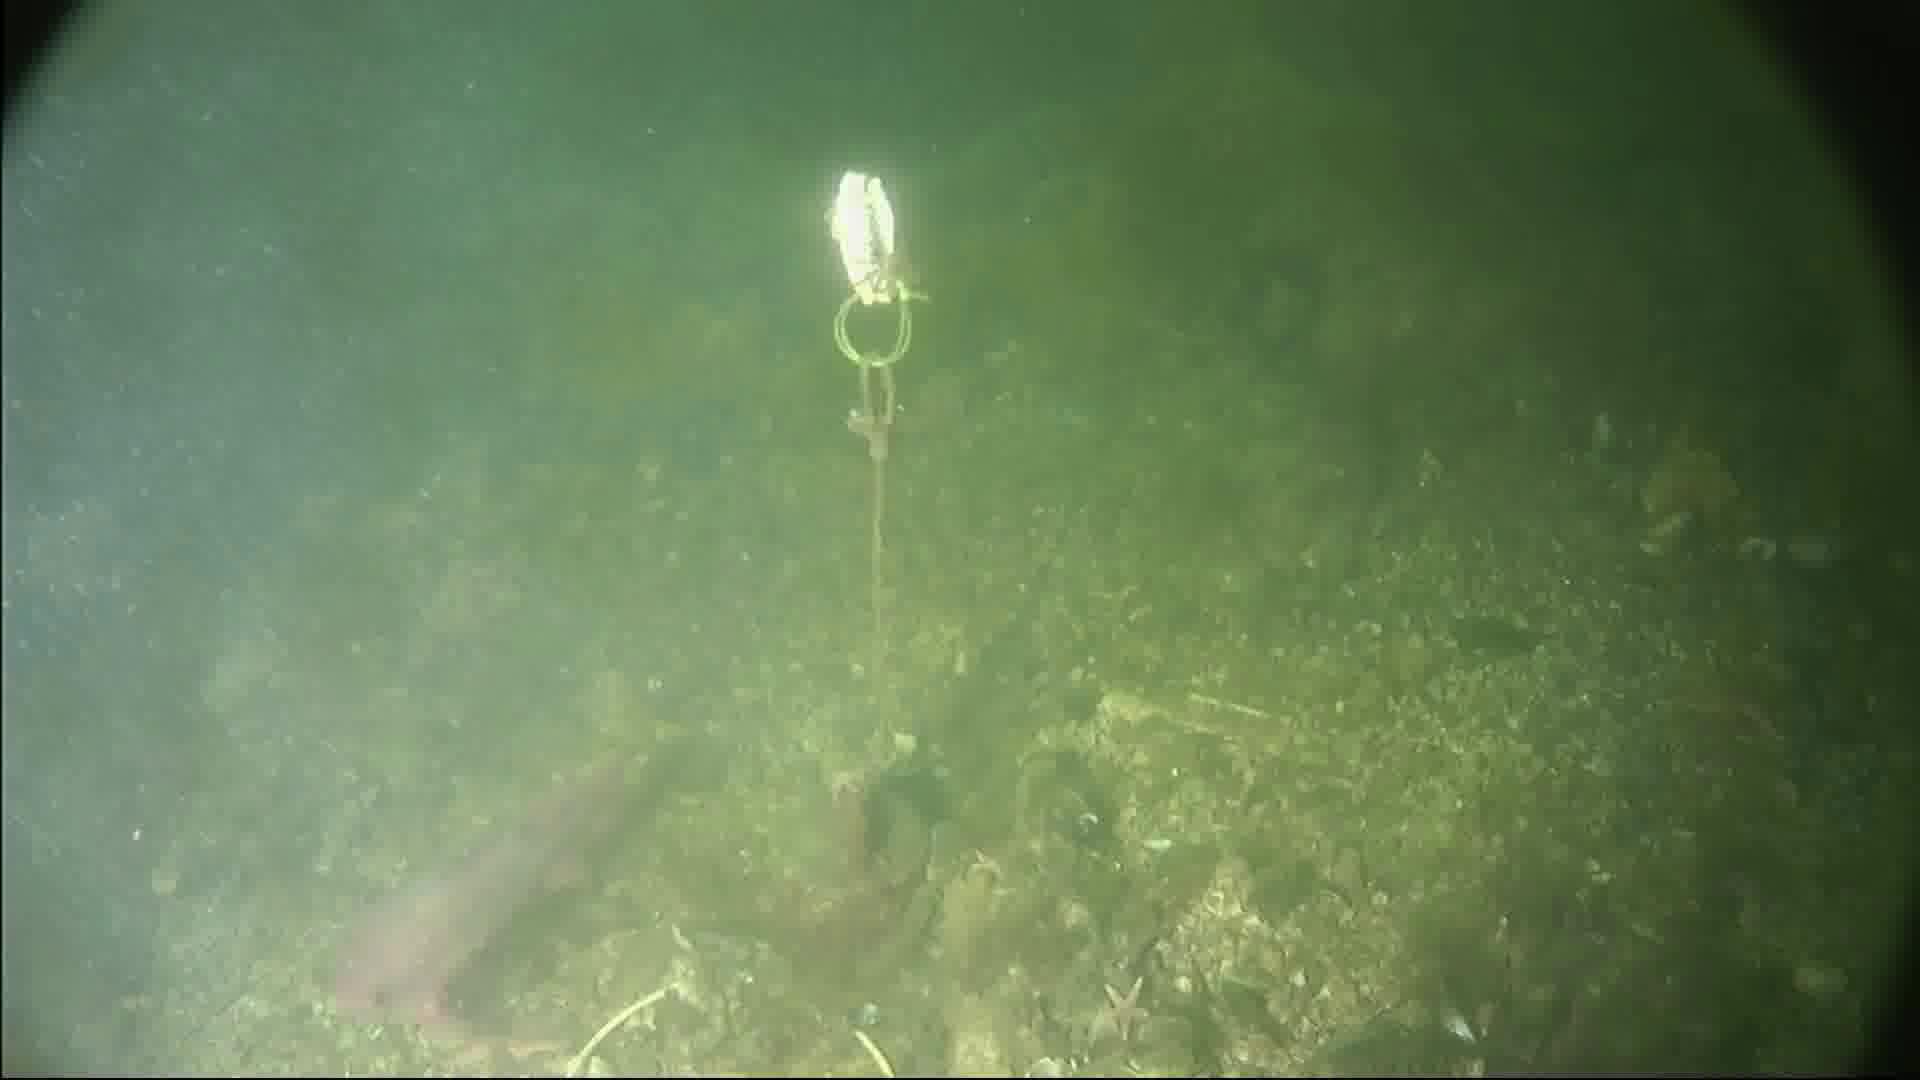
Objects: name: starfish
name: crab
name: fish